Silver Snoopy award

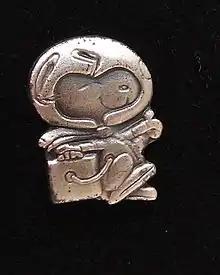
Silver Snoopy pin flown during STS-116.

After the completion of the Mercury and Gemini projects, NASA wanted a way to promote greater awareness among its employees and contractors of the impact they had on flight safety, the flight crews and their missions. NASA wanted to use a symbol for spaceflight that would be well known and accepted by the public, similar to the recognition received by the United States Forest Service's Smokey Bear.